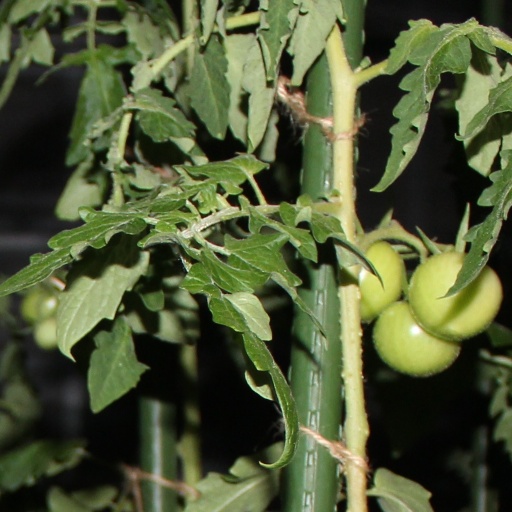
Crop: tomato